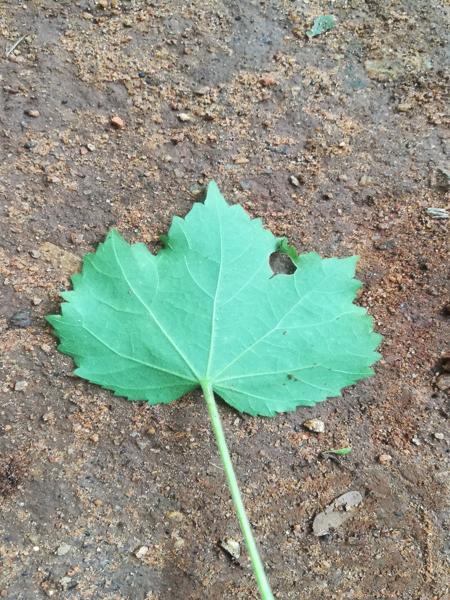
Plant: Kasambruga